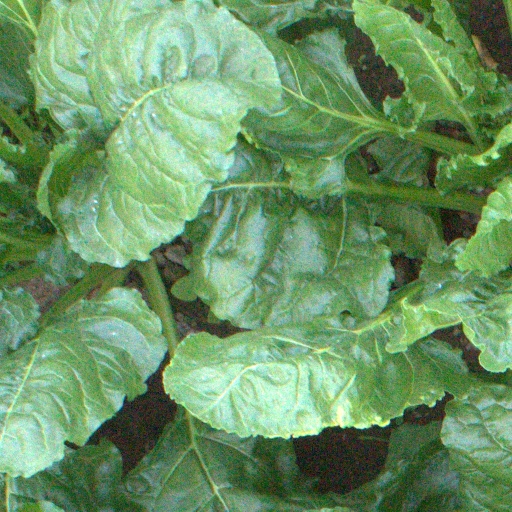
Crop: sugar beet